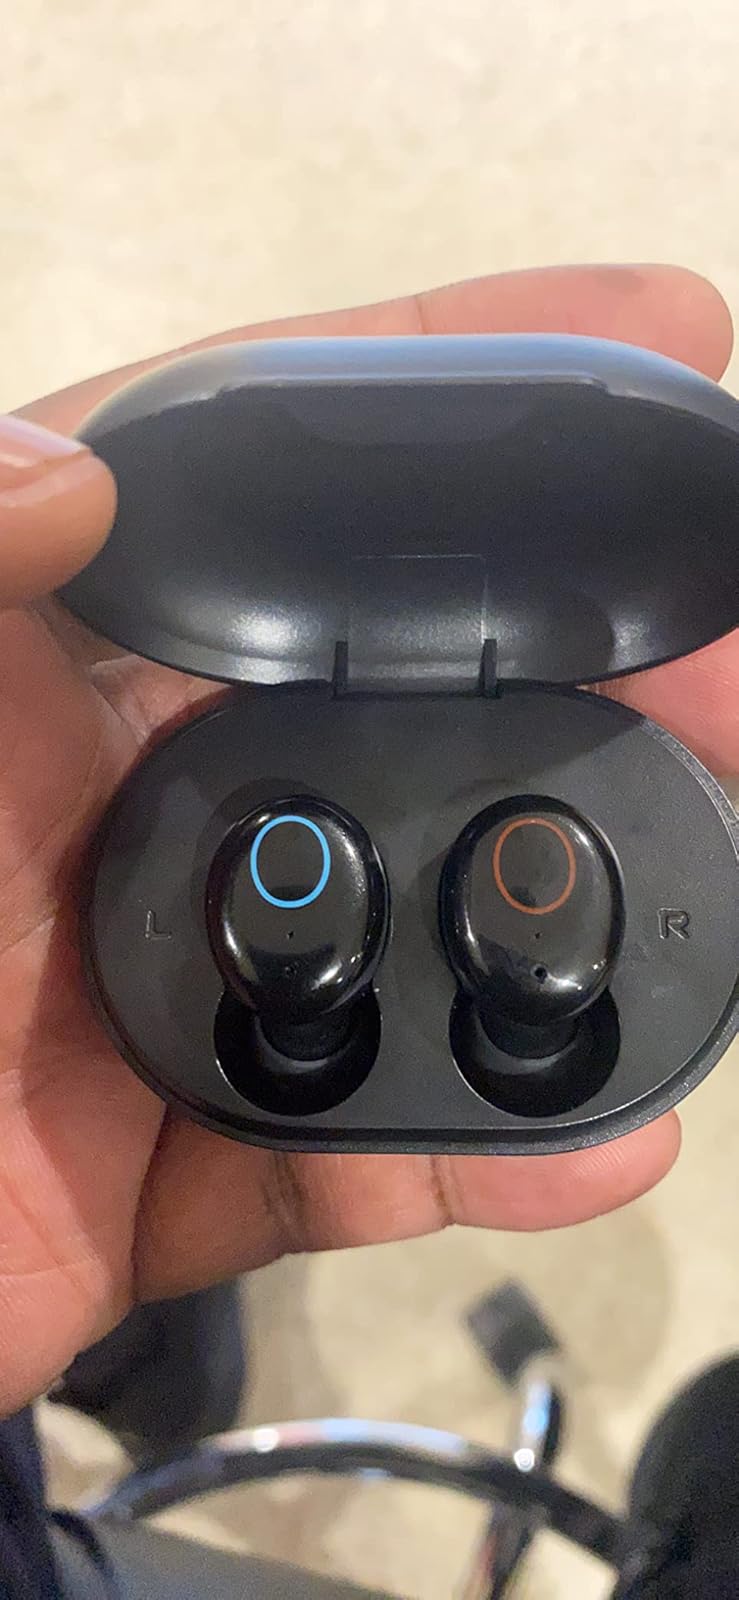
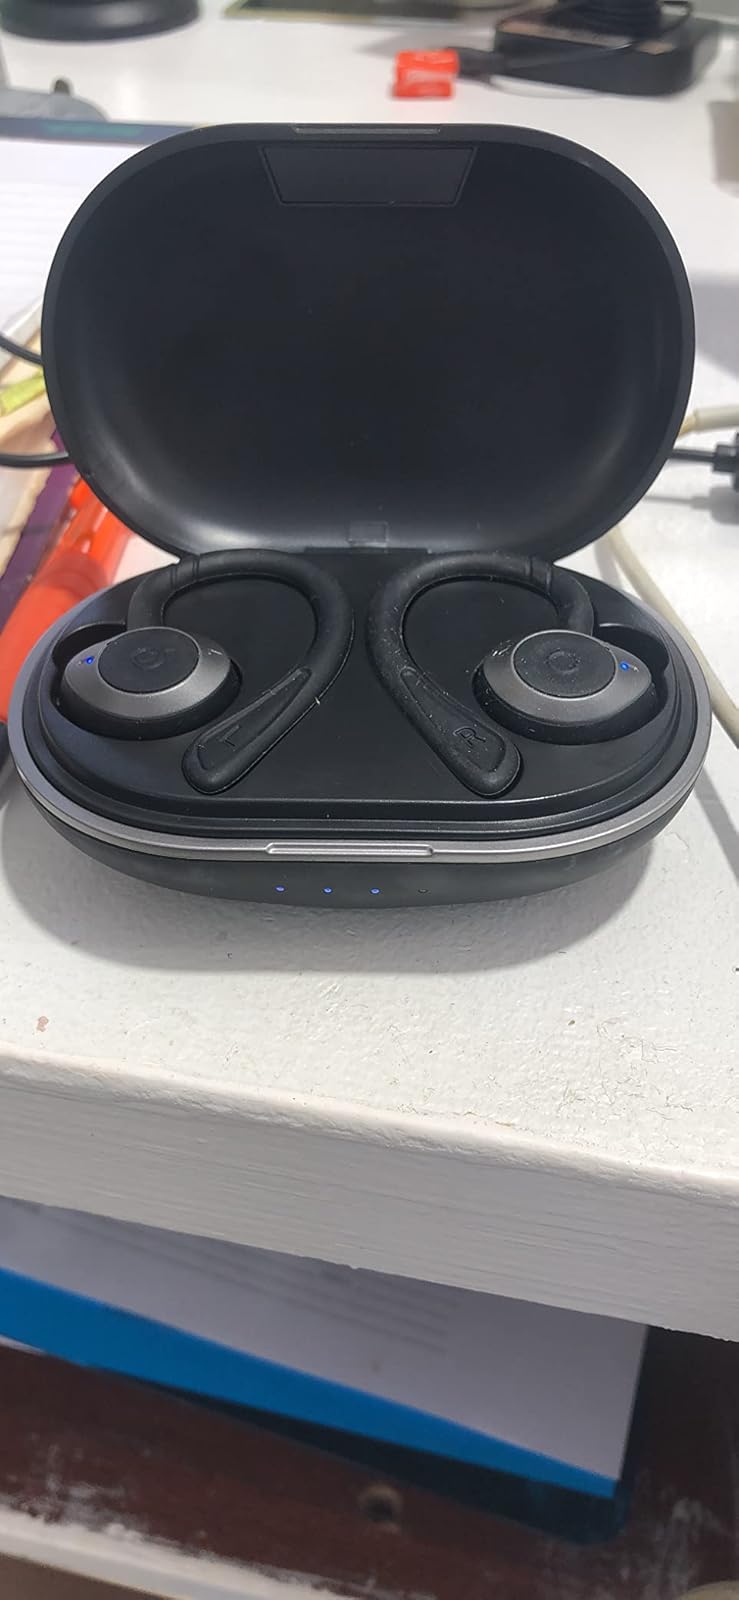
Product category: earbuds
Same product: no